Larry Young (race walker)

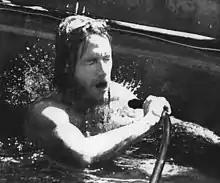
Young bathing in the steeplechase pool after winning the 50 km race at the 1972 Olympic Trials

Lawrence Dean Young (born February 10, 1943) is an American racewalker. He had his best results in the 50 km distance, winning bronze medals at the 1968 and 1972 Olympics and gold medals at the 1967 and 1971 Pan American Games. Young is the only American to ever win a medal in long distance racewalking.